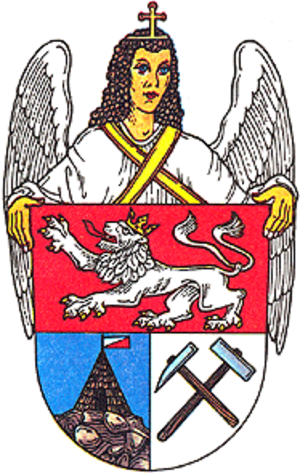
Oloví est une ville du district de Sokolov, dans la région d'Ústí nad Labem, en République tchèque. Sa population s'élevait à 1 664 habitants en 2018.